Cave Hill Cemetery

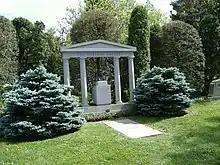
Colonel Sanders gravesite

The signature Baxter Avenue entrance, called the "Broadway Entrance" by the cemetery, was completed in 1892. The Corinthian-style building includes a bell in its clock tower. The tower, once the tallest structure for miles, was frequently hit by lightning and last renovated in 2001.